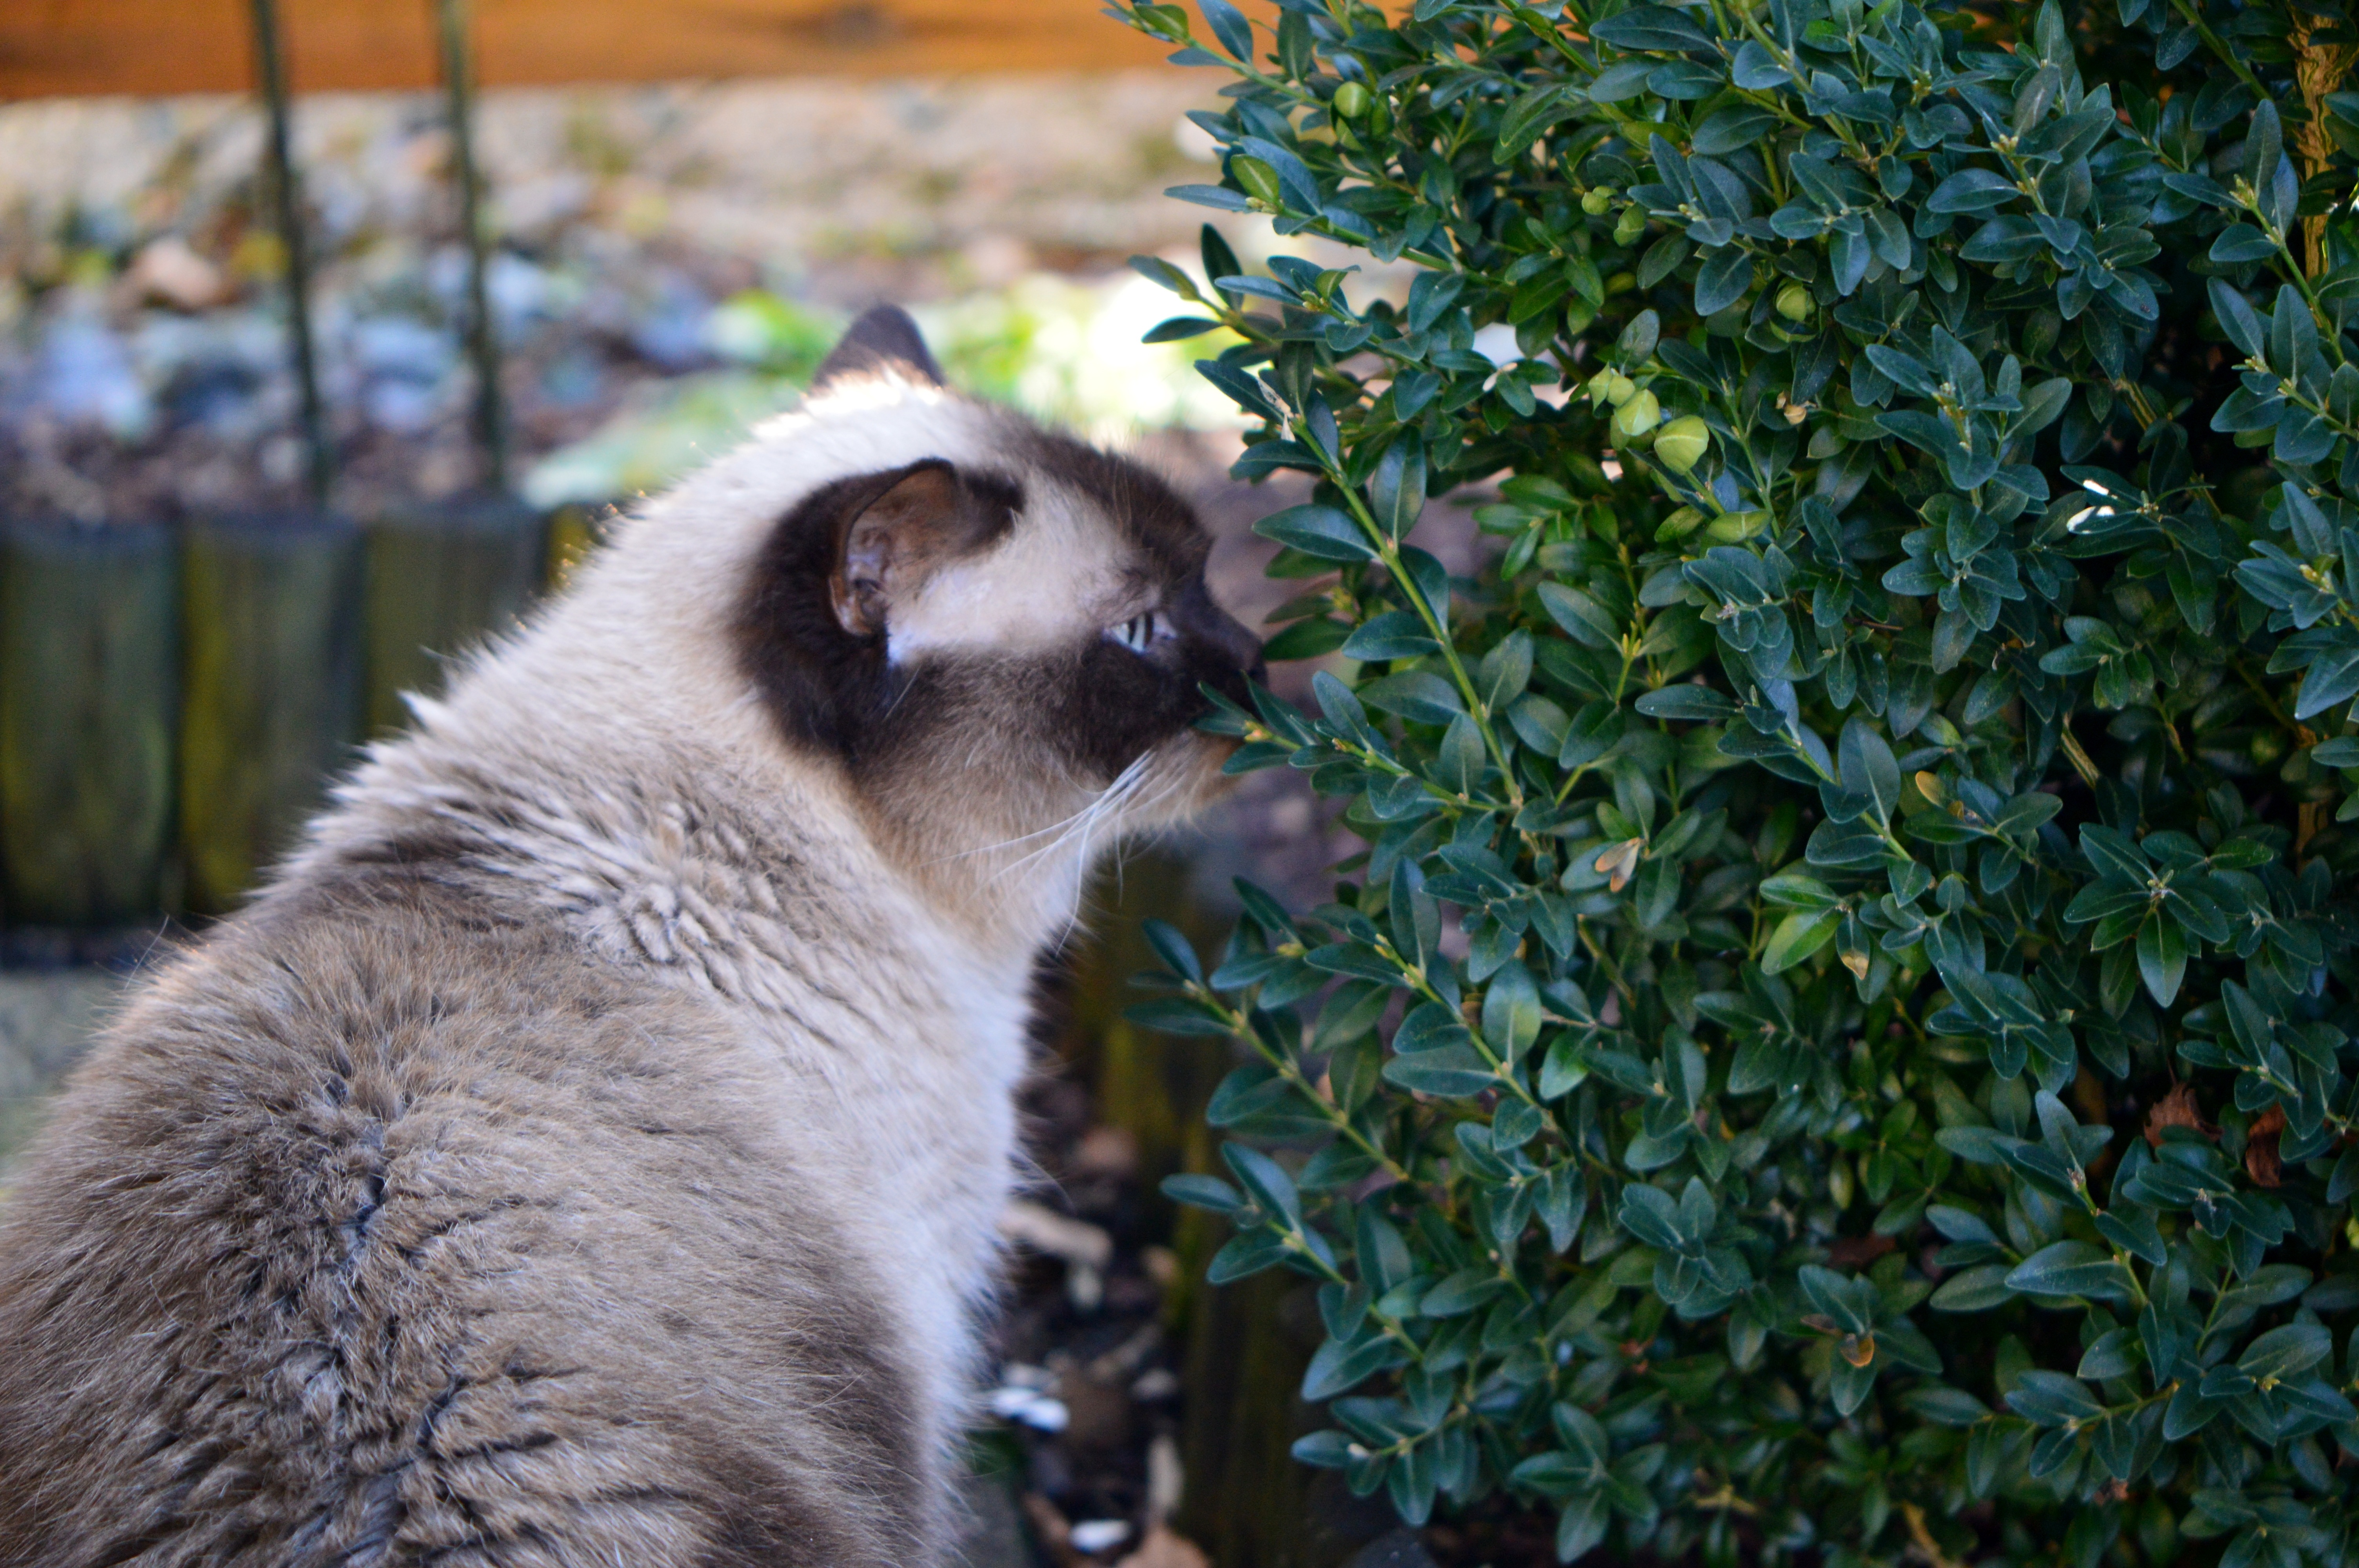
wildlife, cat, mammal, fauna, whiskers, vertebrate, british, short hair, mieze, lemur, taster, small to medium sized cats, cat like mammal